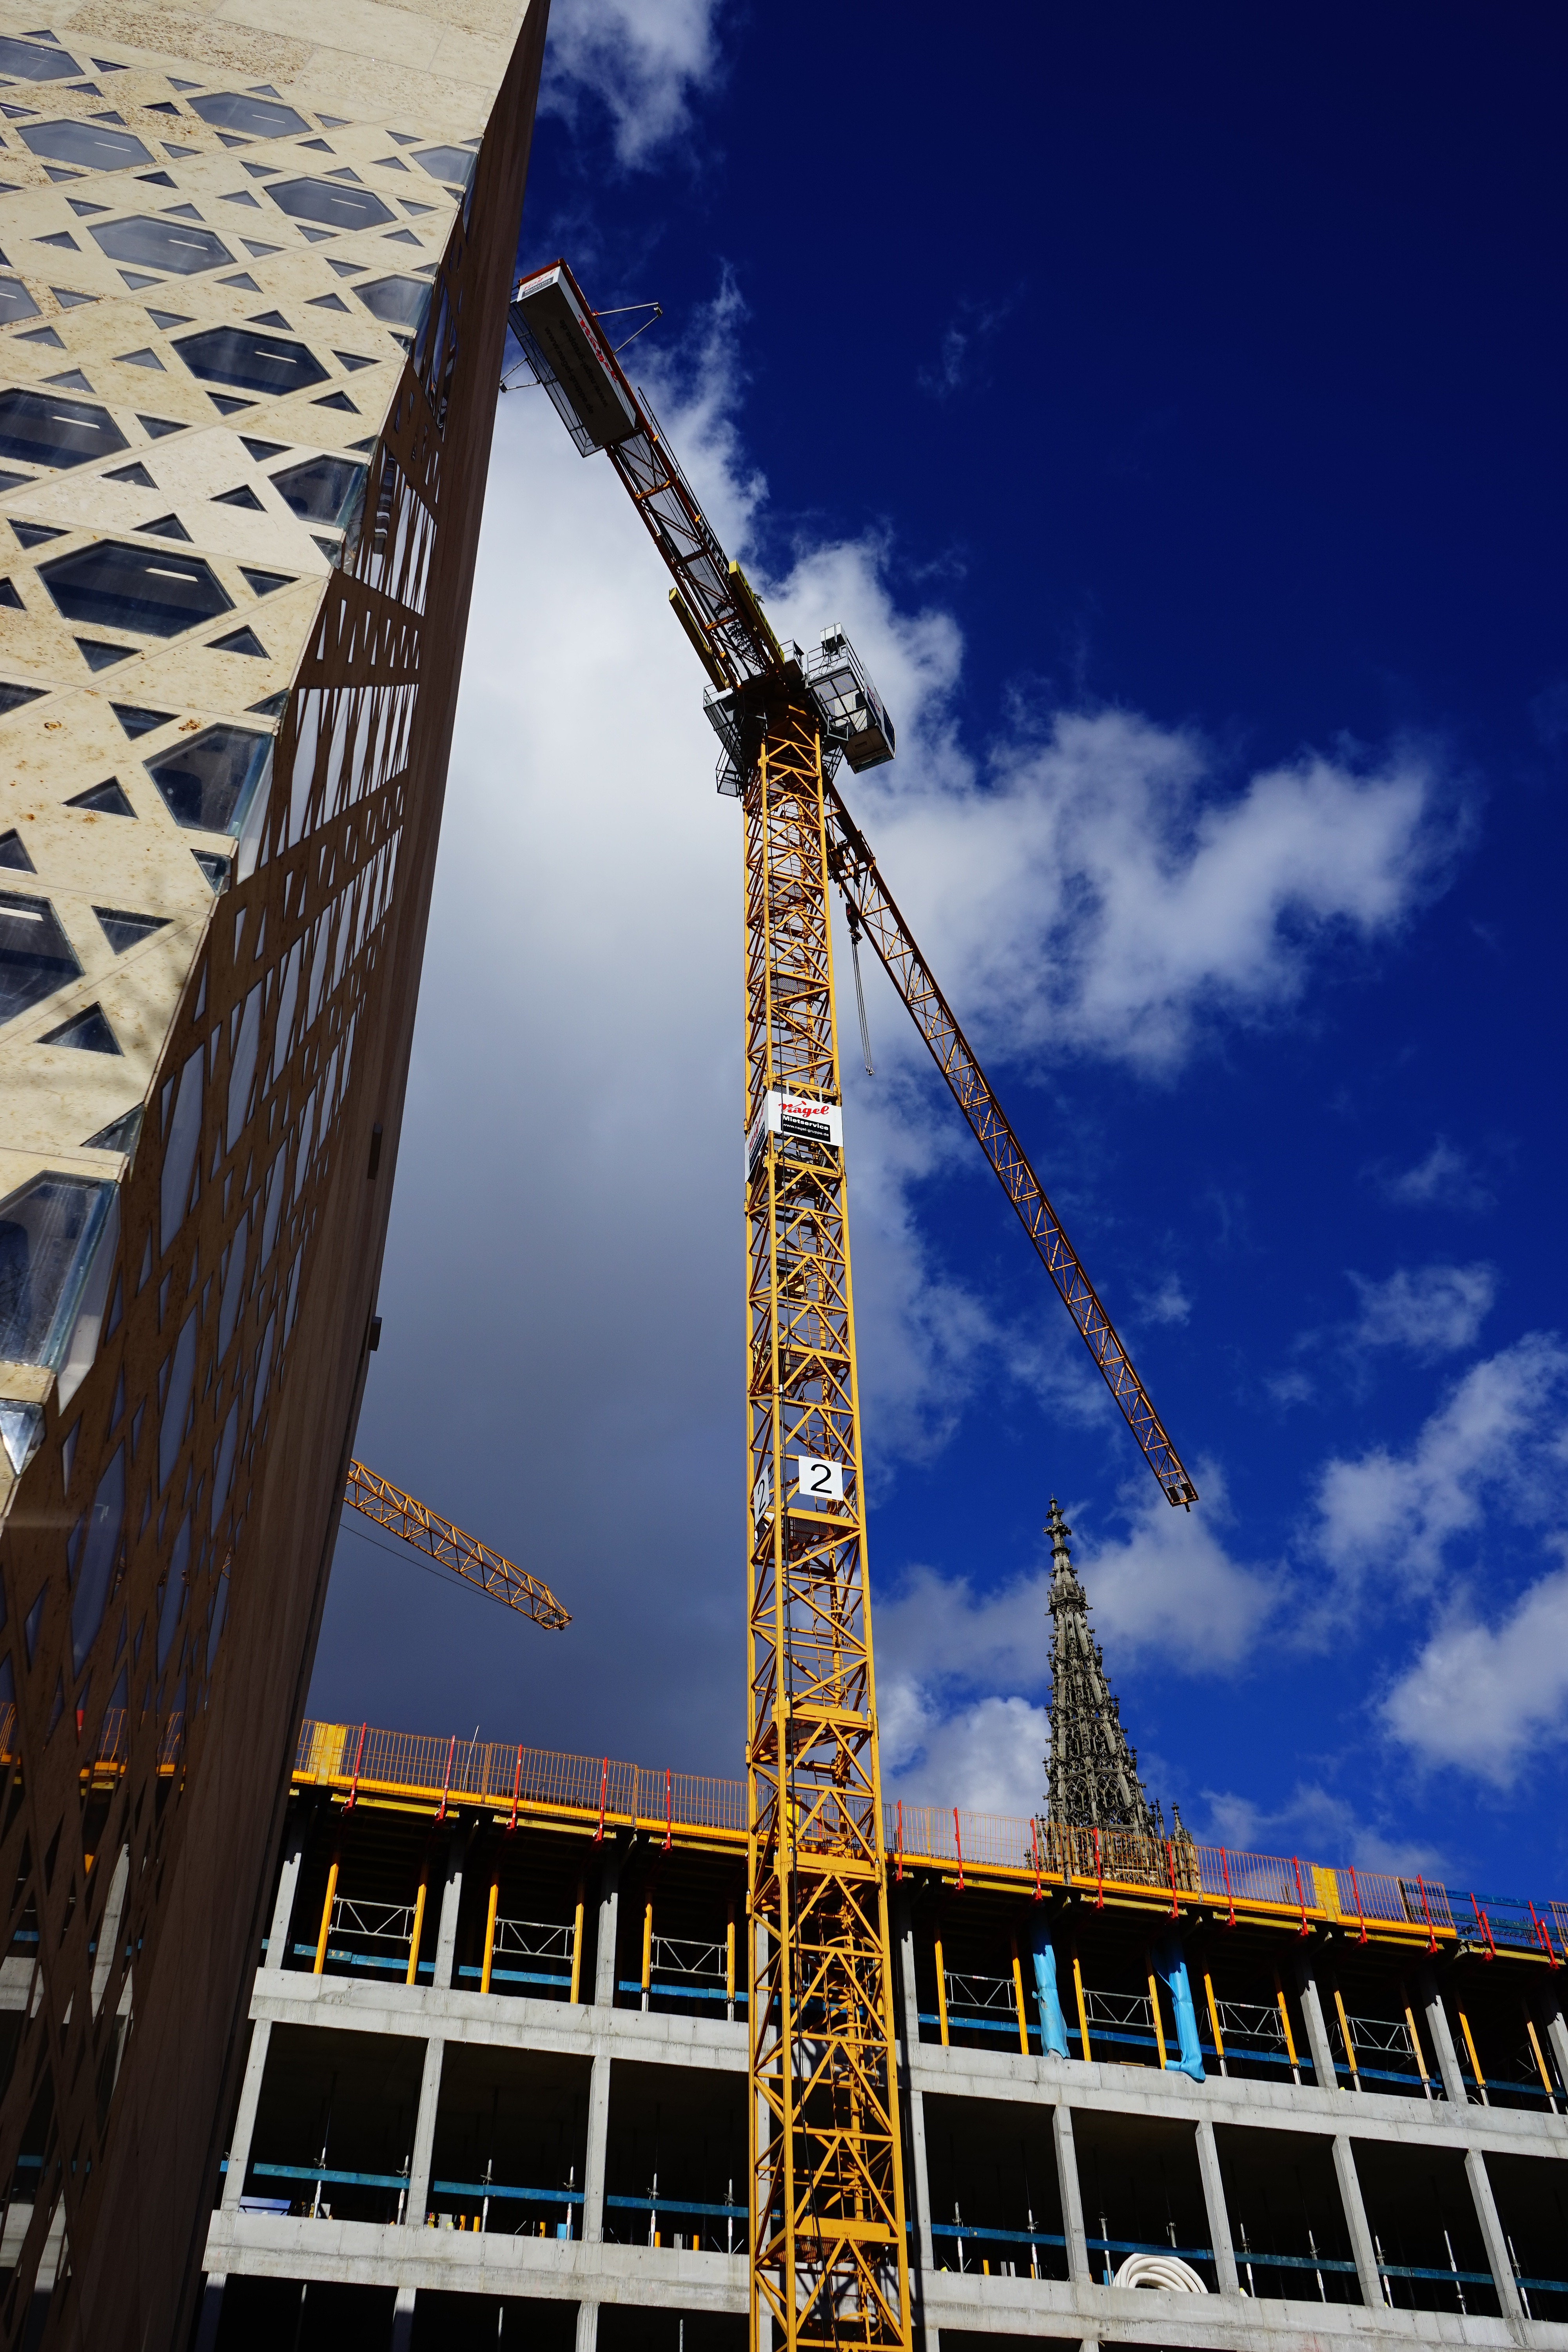
architecture, structure, bridge, building, home, construction, vehicle, amusement park, tower, mast, landmark, roller coaster, synagogue, site, ulm, construction work, construction cranes, star of david, weinhof, construction equipment, amusement ride, ulm synagogue